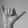
ASL letter: Y